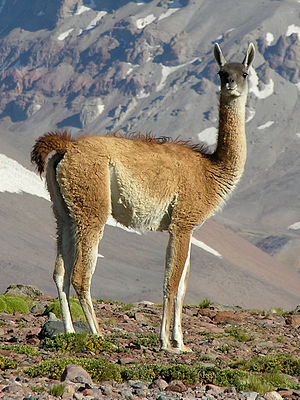
Guanako
Guanakoen er et dyr, som tilhører familien kameldyr og lever i Andes i Sydamerika.